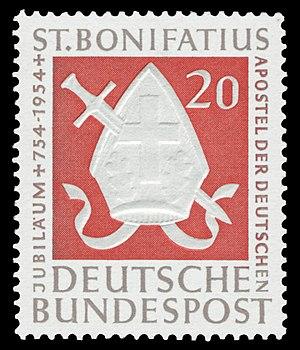
L’embossage est une technique qui a pour objectif de créer des formes en relief dans du papier ou un autre matériau déformable. L’embossage est la version artisanale de l’emboutissage, qui s’applique le plus souvent à de la tôle.